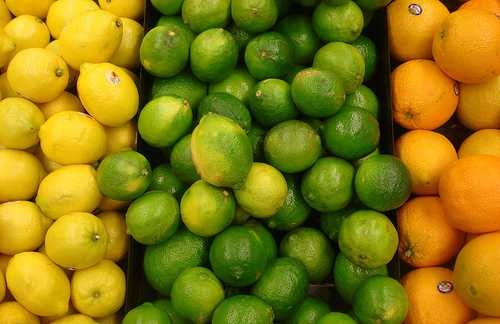
Label: Lemon